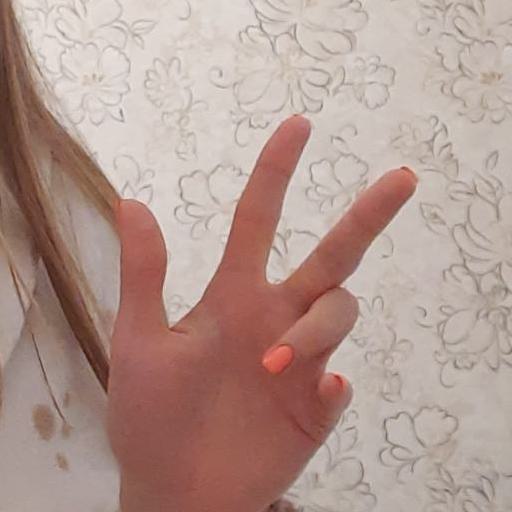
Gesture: three2